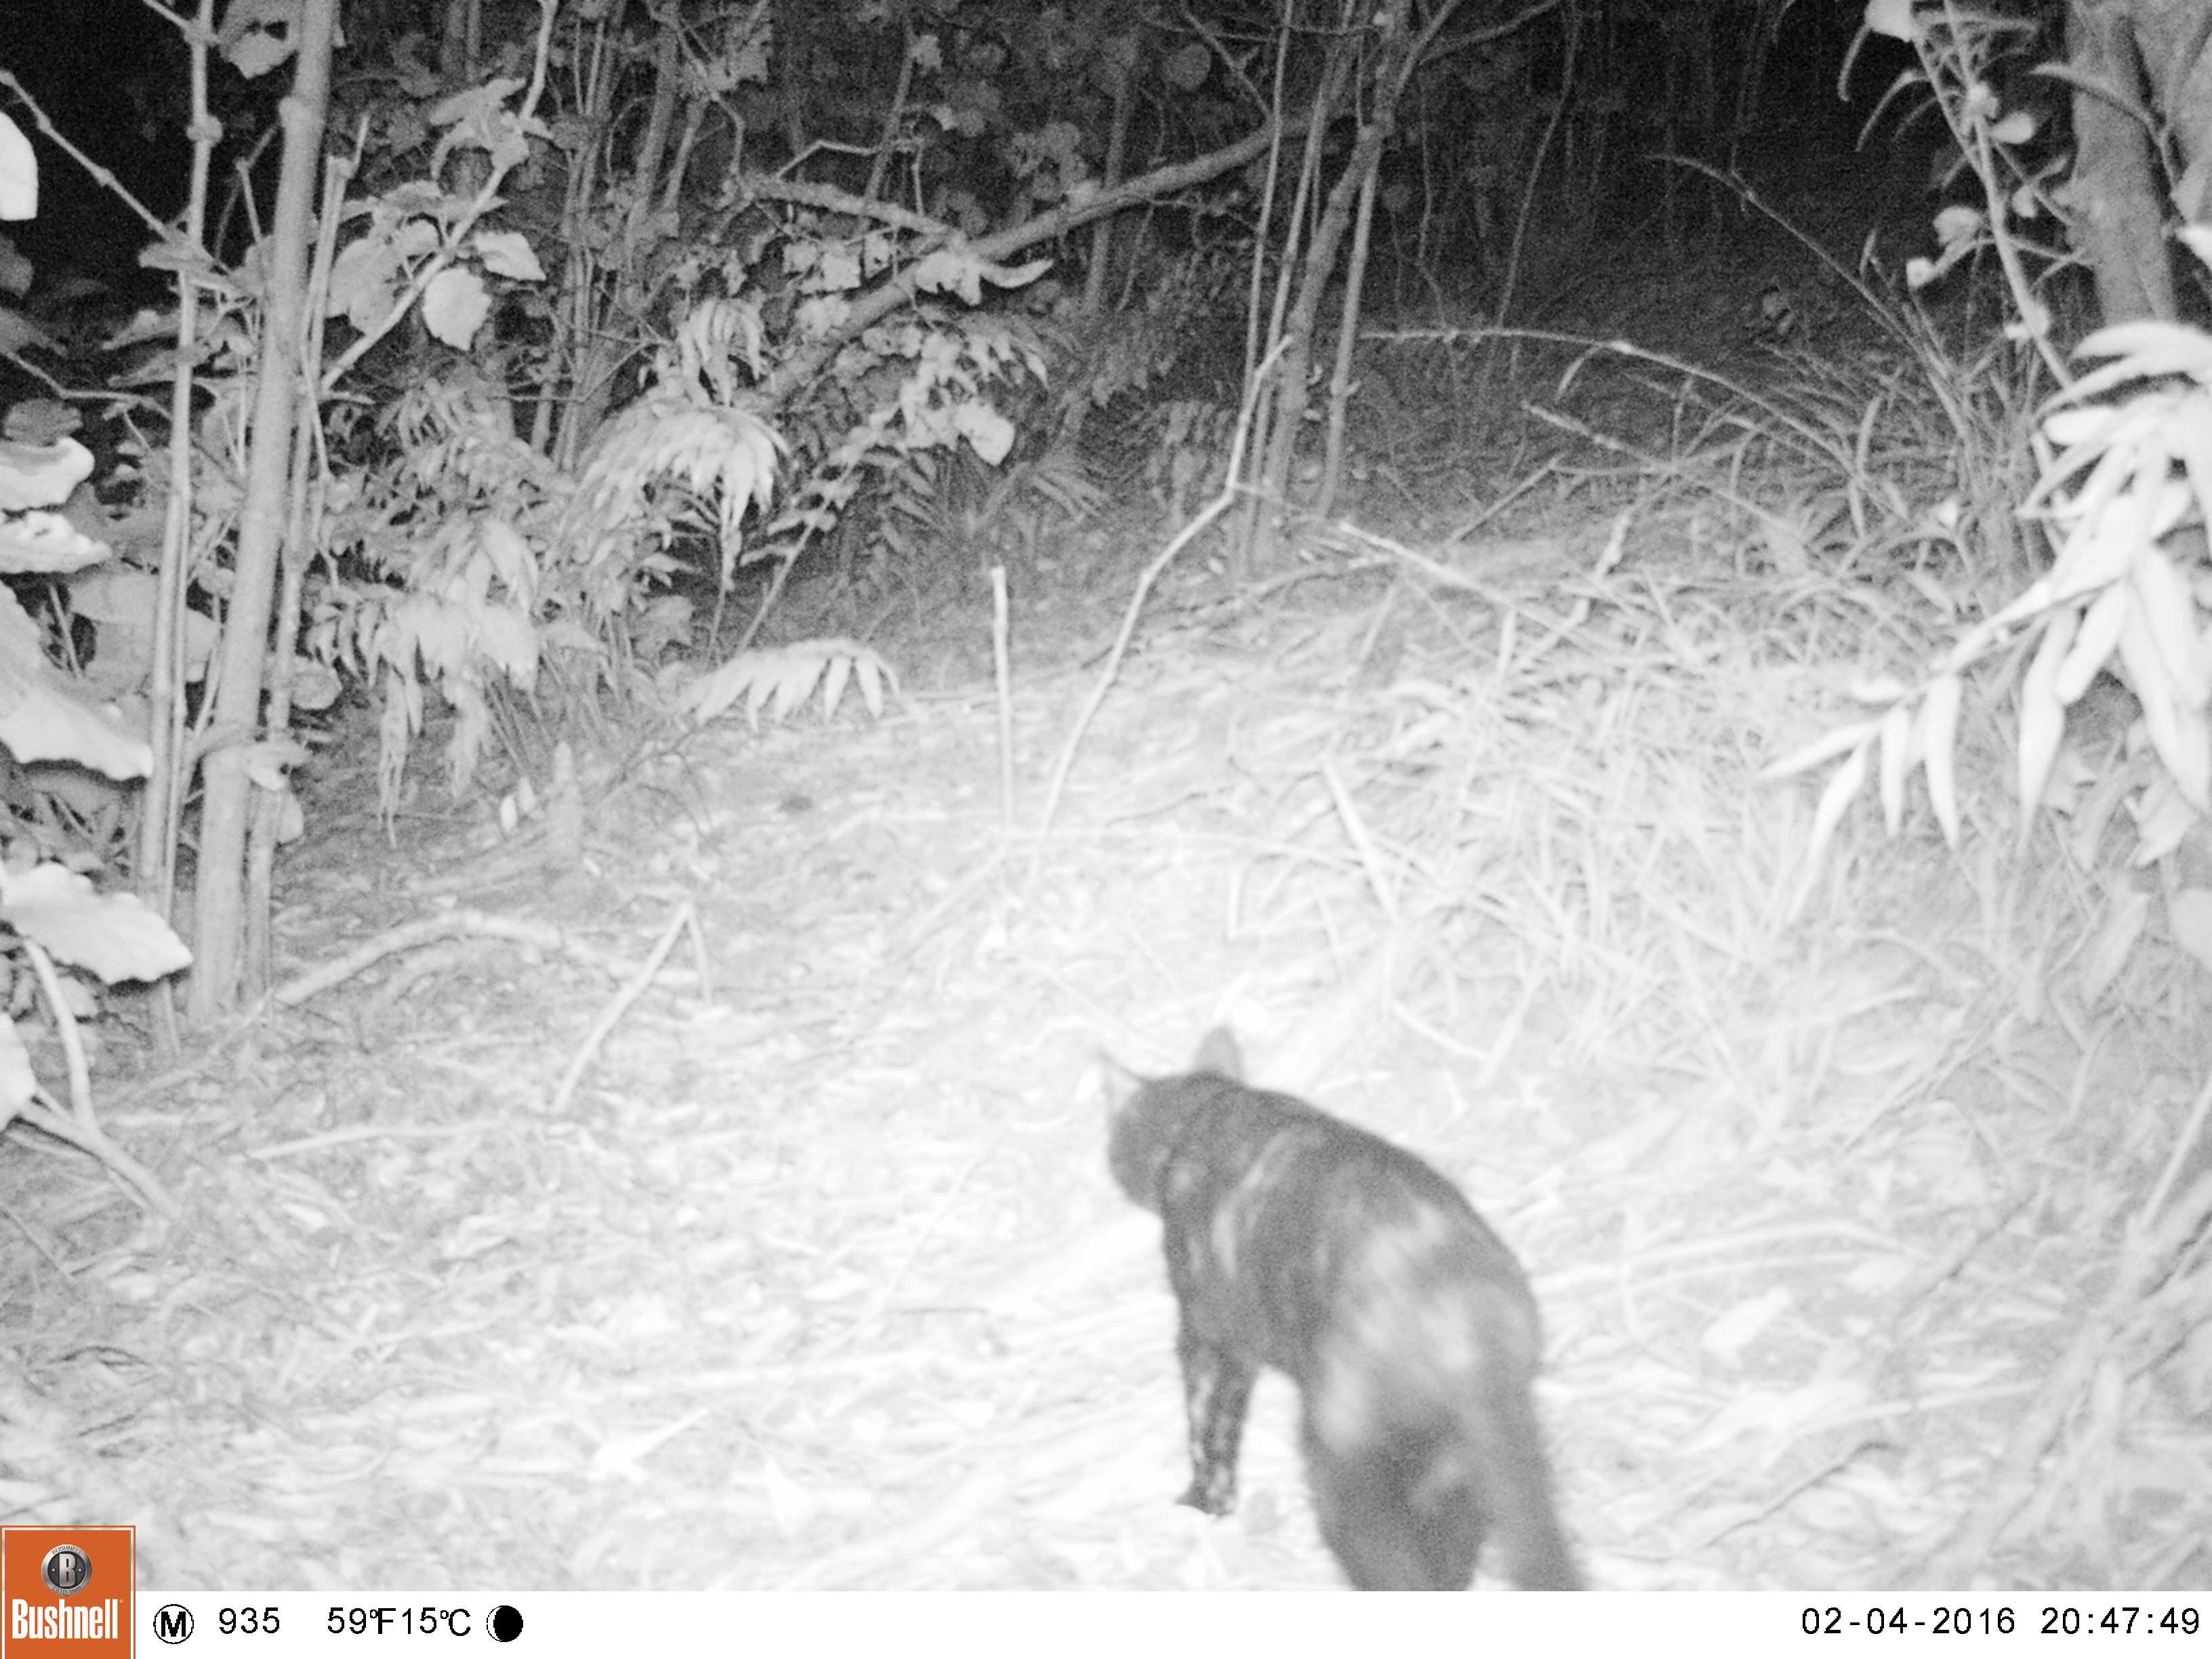
Species: Felis catus